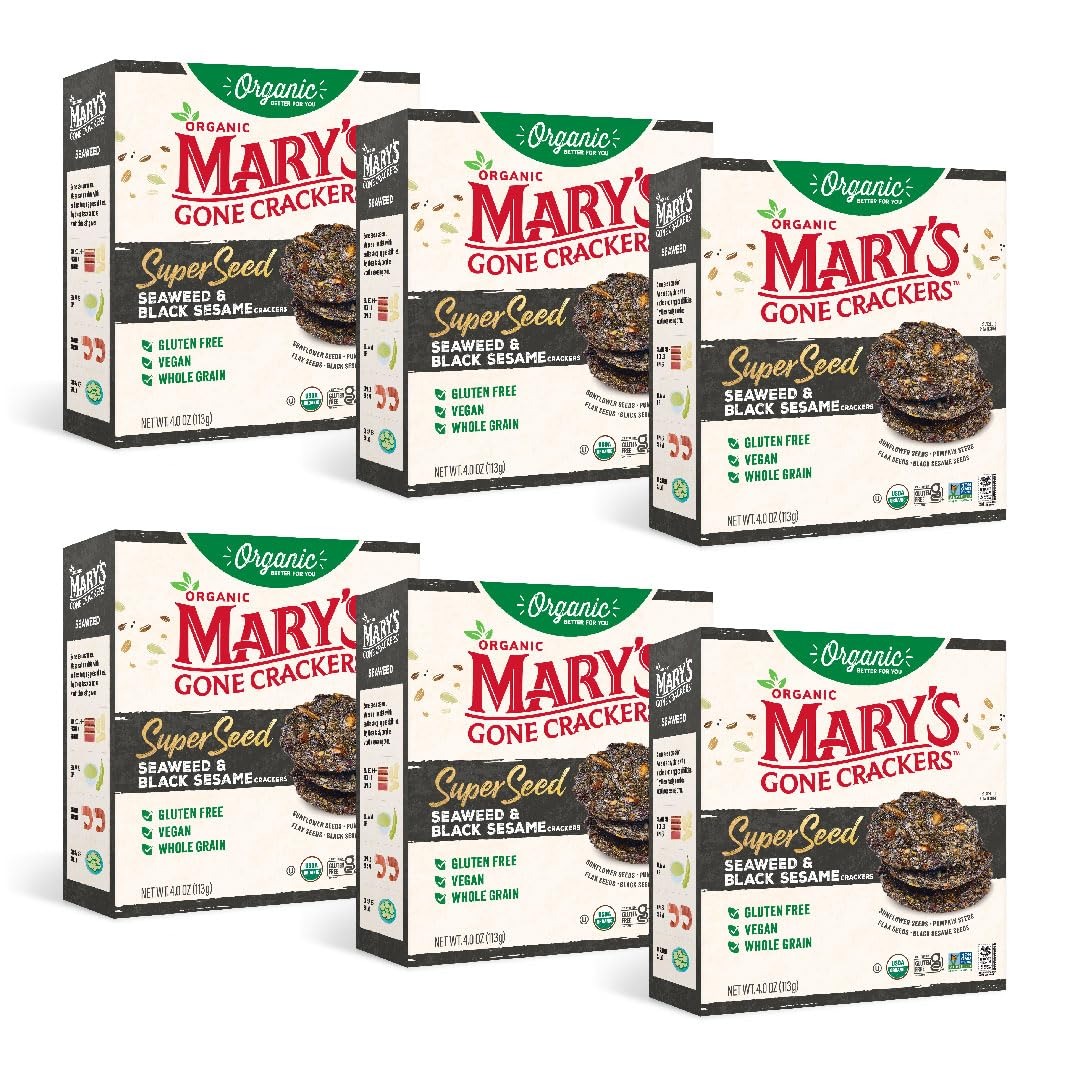
Item Name: Mary's Gone Crackers Super Seed Crackers, Seaweed & Black Sesame, 4 Ounce (Pack of 6), Organic Plant Based Protein, Gluten Free
Bullet Point 1: BETTER-FOR-YOU: Certified Organic, Gluten-Free, NON GMO, Vegan, Whole Grain and Kosher: Our crackers meet the highest standards for quality and dietary preferences.
Bullet Point 2: INGREDIENTS: Mary's Gone Crackers products are always made with simple, clean, and organic ingredients
Bullet Point 3: MADE FRESH: Manufactured in our own organic, gluten free, vegan, nut free,and kosher bakery; We aim to ensure freshness and quality in every bite
Bullet Point 4: NUTRIENTS: Mary's Gone Crackers Super Seed crackers are 100% whole grain - containing 18g of whole grains and 5g of protein in every serving
Bullet Point 5: FLAVOR: Our Super Seed Seaweed and Black Sesame Crackers provide a satisfying crunch umami-packed bite and the nutty salty richness of black sesame
Value: 24.0
Unit: Ounce

Price: 32.35